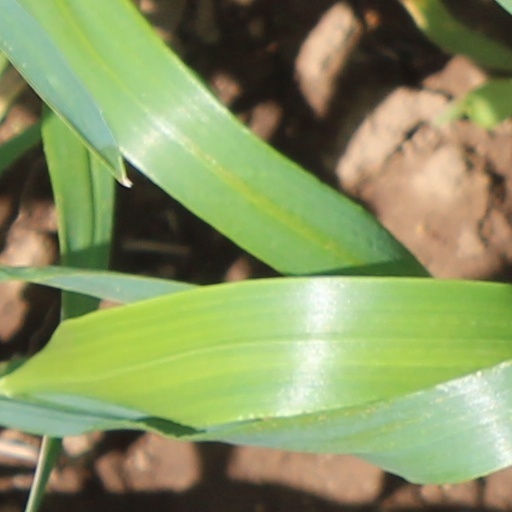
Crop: wheat